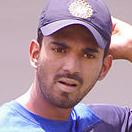
Age: 22